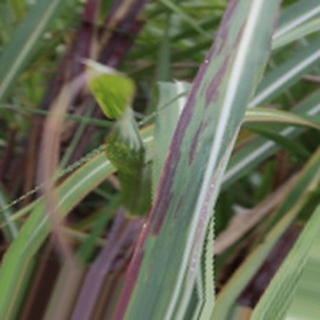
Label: sugarcane_bacterial_blight